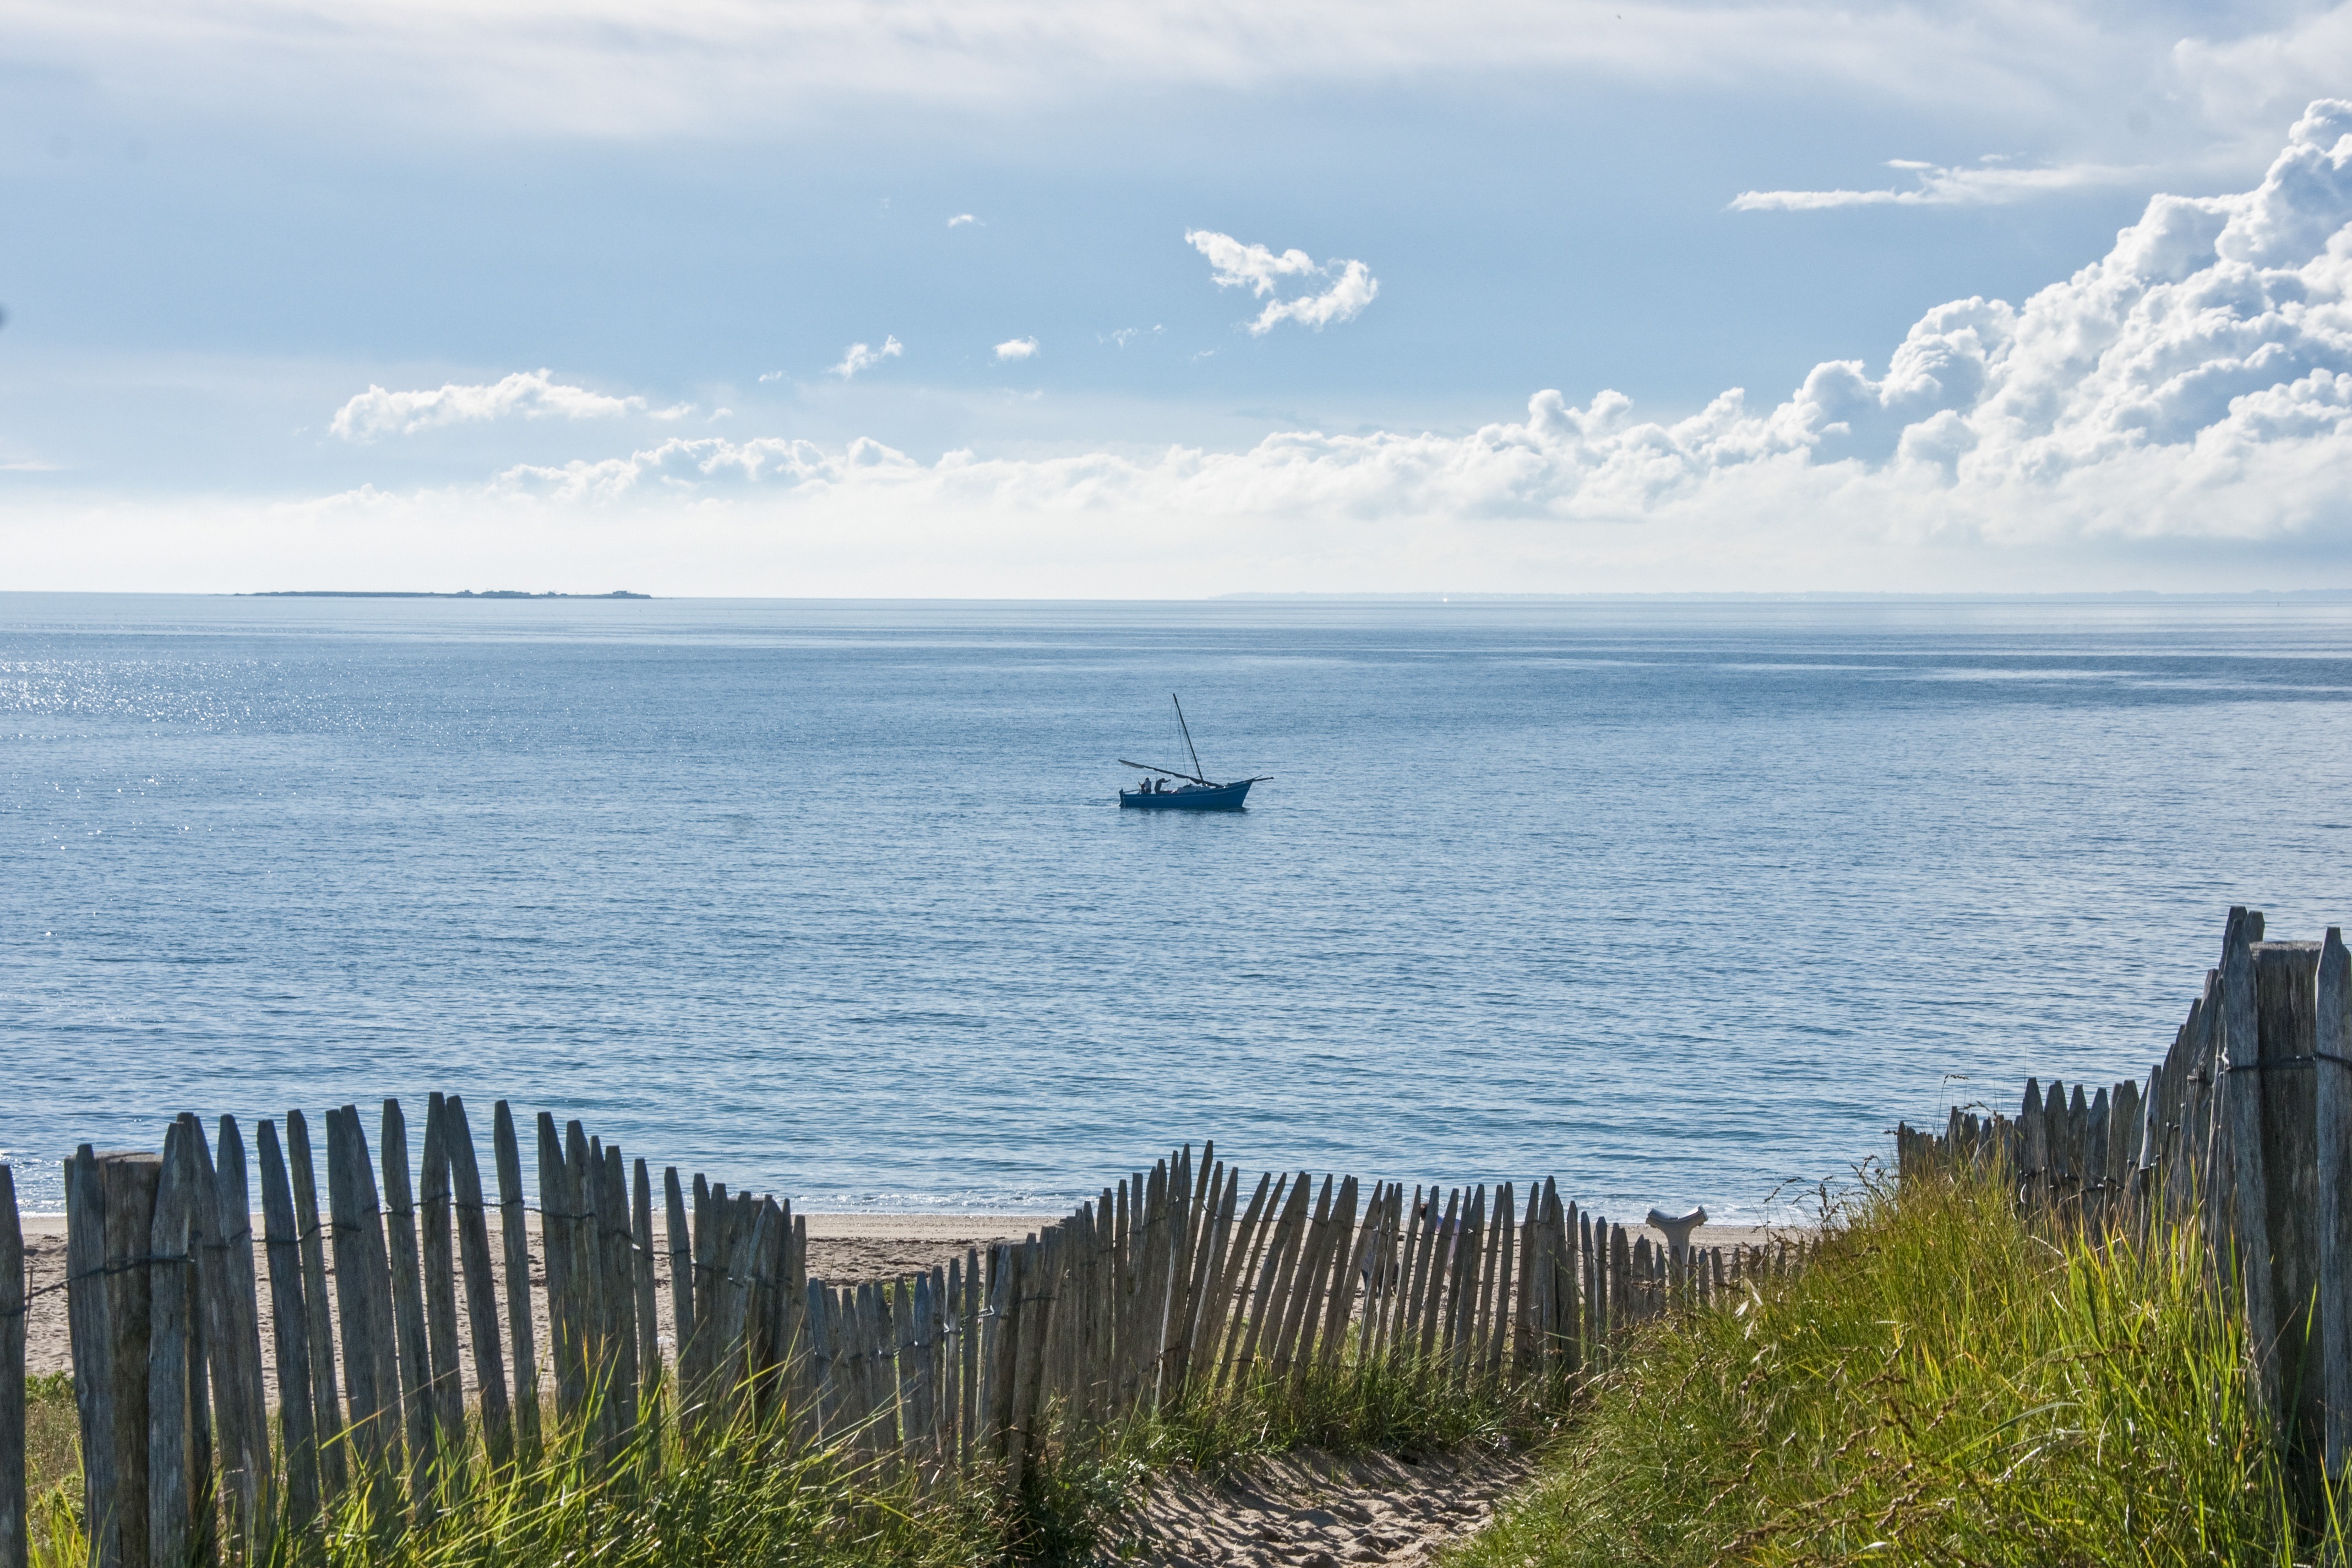
sea, coast, water, ocean, horizon, mountain, cloud, shore, lake, cliff, vehicle, bay, reservoir, terrain, body of water, side, loch, landform, the turballe